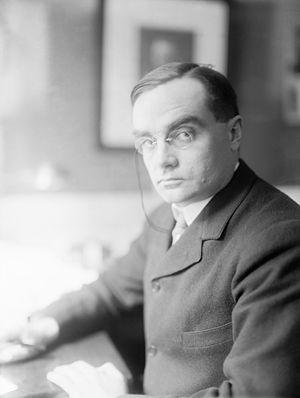
Billings Learned Hand, habituellement simplement nommé Learned Hand, était un célèbre juge américain et un défenseur actif de la liberté d'expression. Diplômé d'Harvard, on se souvient de lui surtout pour avoir appliqué un raisonnement économique à la Tort Law. Hand est considéré comme l'un des juristes américains les plus influents du XXᵉ siècle, bien que n'ayant pas servi à la Cour suprême.